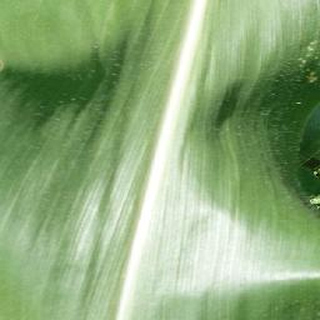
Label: healthy_corn